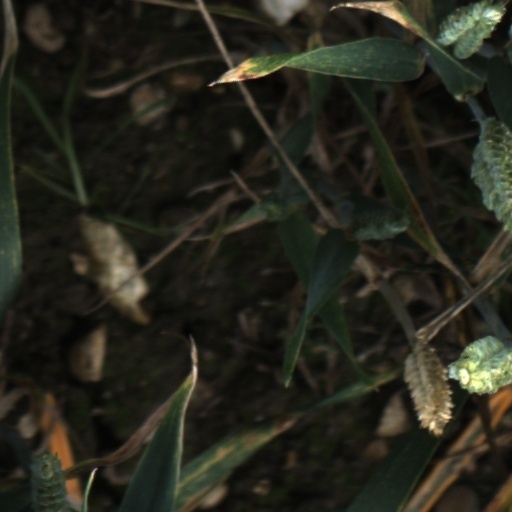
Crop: wheat